Halvergate Marshes

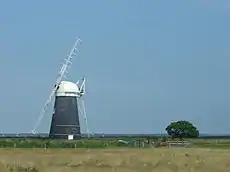
Muttons Mill, partially restored and located on the Halvergate Marshes

Halvergate Marshes support a range of habitats besides grazing marsh, including areas of unimproved pasture, wet fen meadow, reed bed and alder carr. A band of woodland lies along the western edge of the marshes. The drainage ditches which cross the marshes are deemed to be of "outstanding importance for nature conservation" and support a range of freshwater and brackish communities of plants and invertebrates.